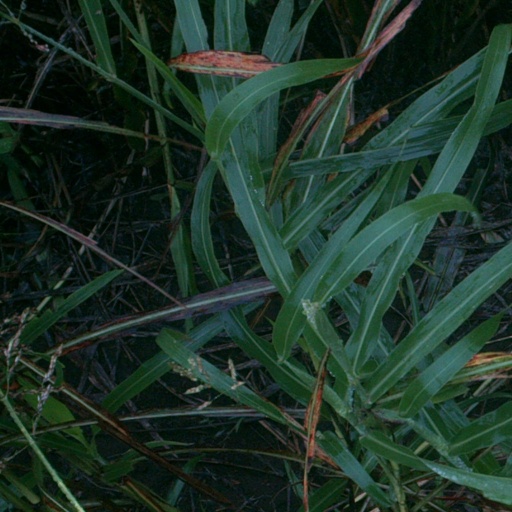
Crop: sorghum